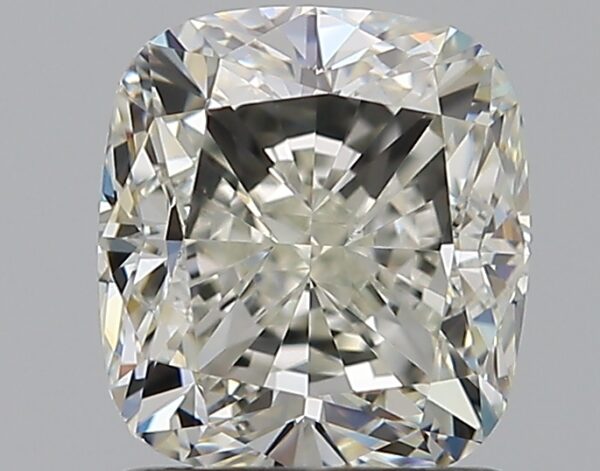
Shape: cushion
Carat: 1.51
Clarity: VS1
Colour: J
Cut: GD
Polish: EX
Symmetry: VG
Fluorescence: N
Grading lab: GIA
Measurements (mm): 6.51 x 5.95 x 4.37